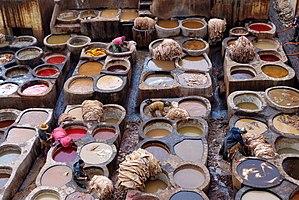
Le Maroc, ou depuis 1957, en forme longue le royaume du Maroc, autrefois l'Empire chérifien, est un État unitaire régionalisé situé en Afrique du Nord. Son régime politique est une monarchie constitutionnelle. Sa capitale est Rabat et sa plus grande ville Casablanca.